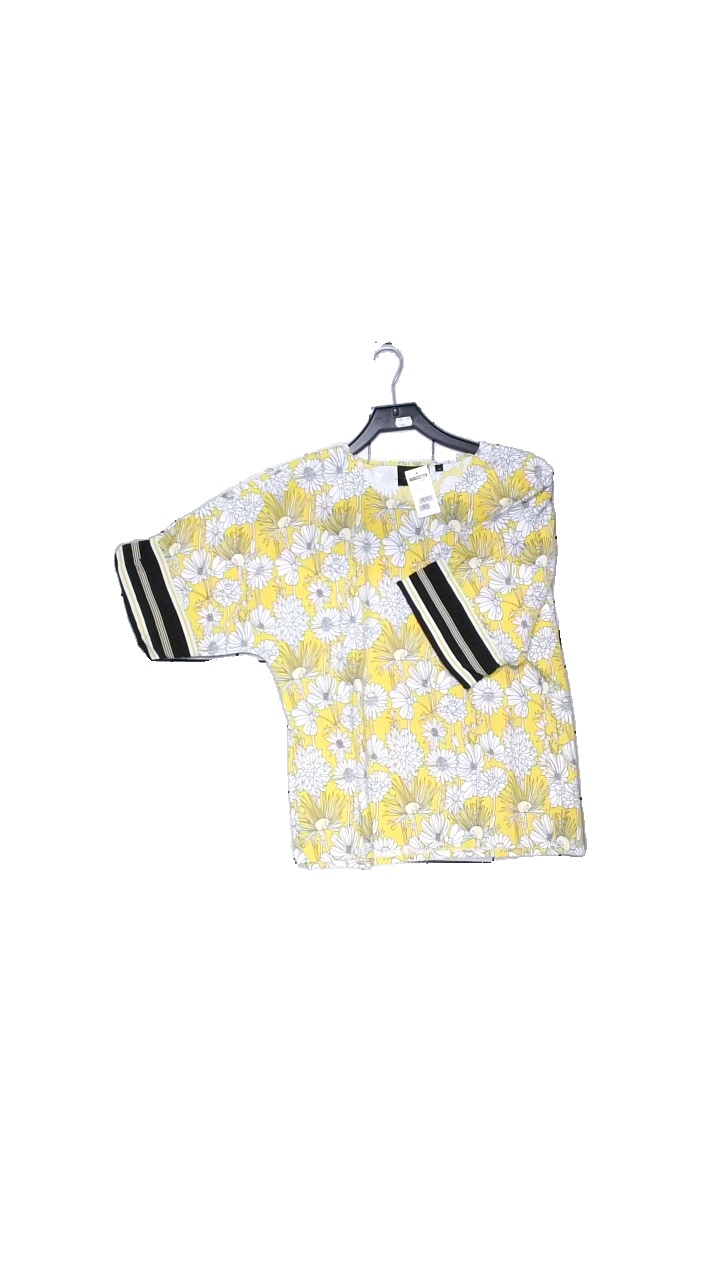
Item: Blouse (Ladies)
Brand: Object
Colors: Black, Yellow, White, Multicolor
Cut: Loose, Oversize
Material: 100% viscose
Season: All
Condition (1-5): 5
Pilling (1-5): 5
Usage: Reuse
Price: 50-100